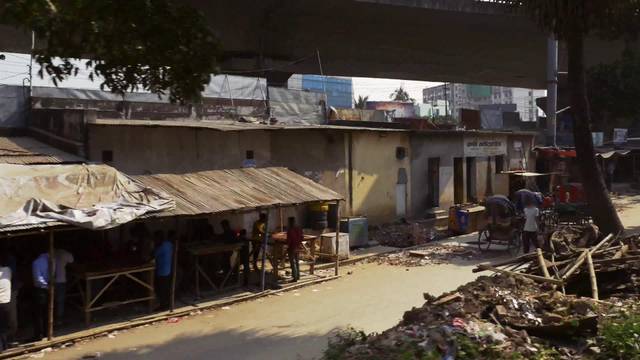
Region: Bangladesh
Coordinates: 23.813, 90.406